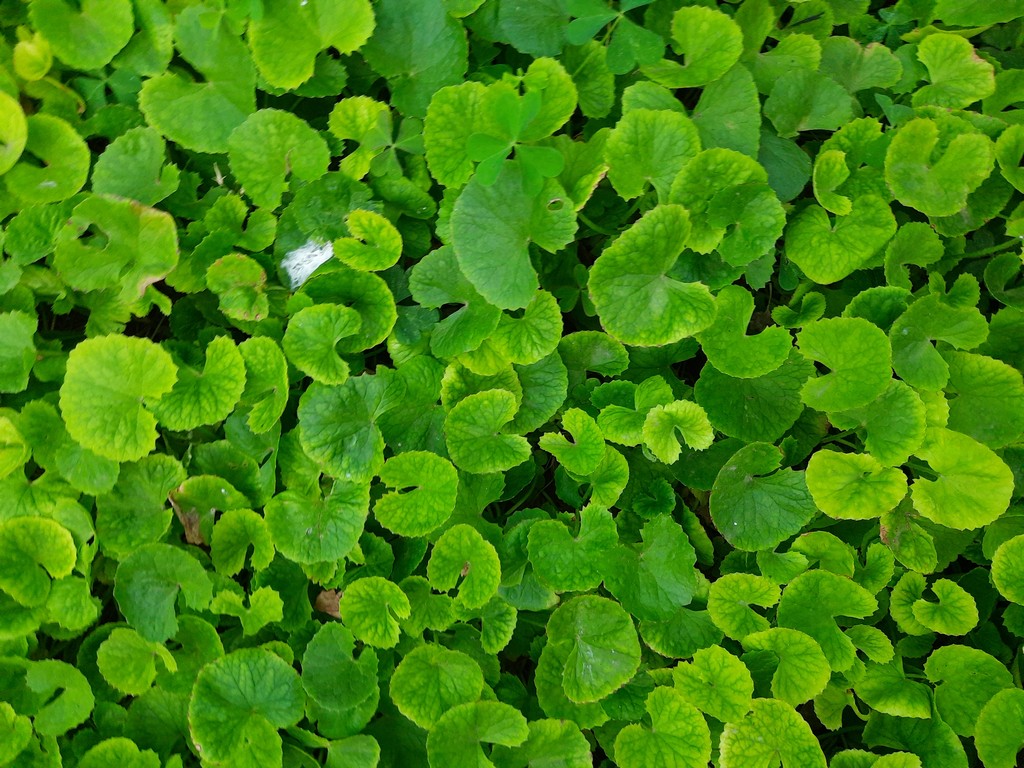
Label: Healthy